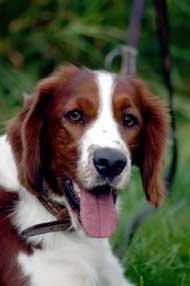
Welsh_springer_spaniel